Proposed 2019 amendment to the Constitution of Malaysia

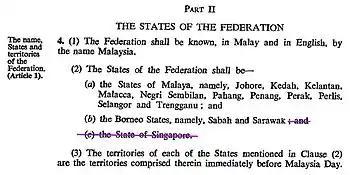
The bill redefinition as announced by Minister in the Prime Minister's Department for Legal Affairs, Liew Vui Keong on 8 April 2019 for the amendment as according to the original 1963 agreement with the exclusion of Singapore which have leaving the federation in 1965.

On 8 April, Minister Liew stated that the wording of the bill would follow the 1963 version of Article 1(2) of the Constitution. The minister also stated that he received no opposition from the Prime Minister or the federal Attorney General. However, despite these changes, Fadillah Yusof, Chief Whip of the Sarawak Parties Coalition (GPS), stood firm on a request that the bill be temporarily withdrawn, or referred to a select committee, for further discussion.